María Olivia Mönckeberg

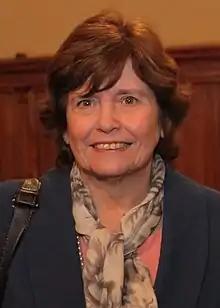

María Olivia Mönckeberg Pardo (born 29 May 1944) is a Chilean journalist, essayist, and academic. She received the National Prize for Journalism in 2009.